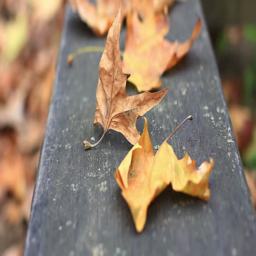
autumn maple leaves on the old park bench , fall season outdoor